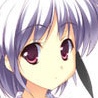
Portrait style: Anime Portrait